Catenary arch

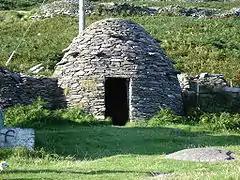
A beehive home (a clochan) on Dingle Peninsula, Kerry, Ireland

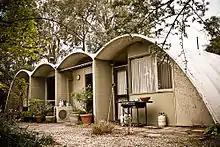
Rice House

One famous example is the An-Lan Bridge, in China.